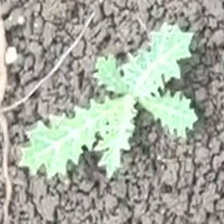
Weed species: Bilayat_(Mexicana_Argemone)